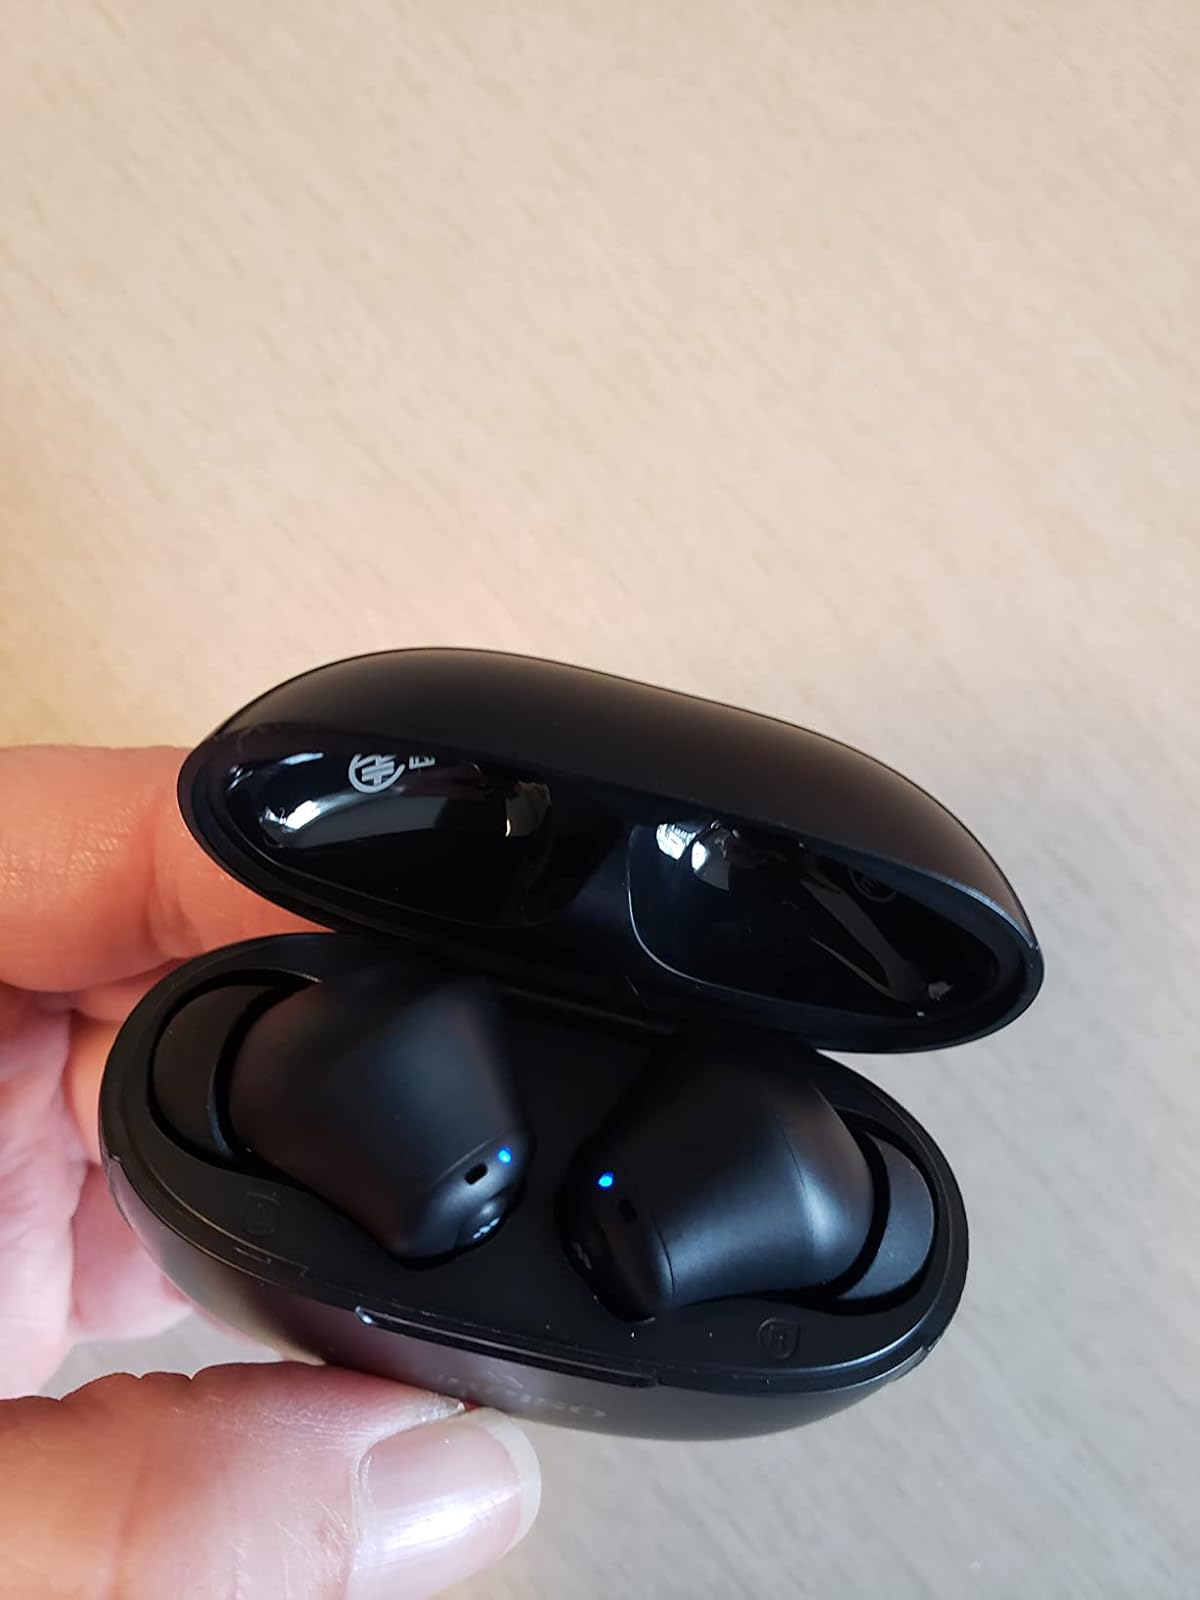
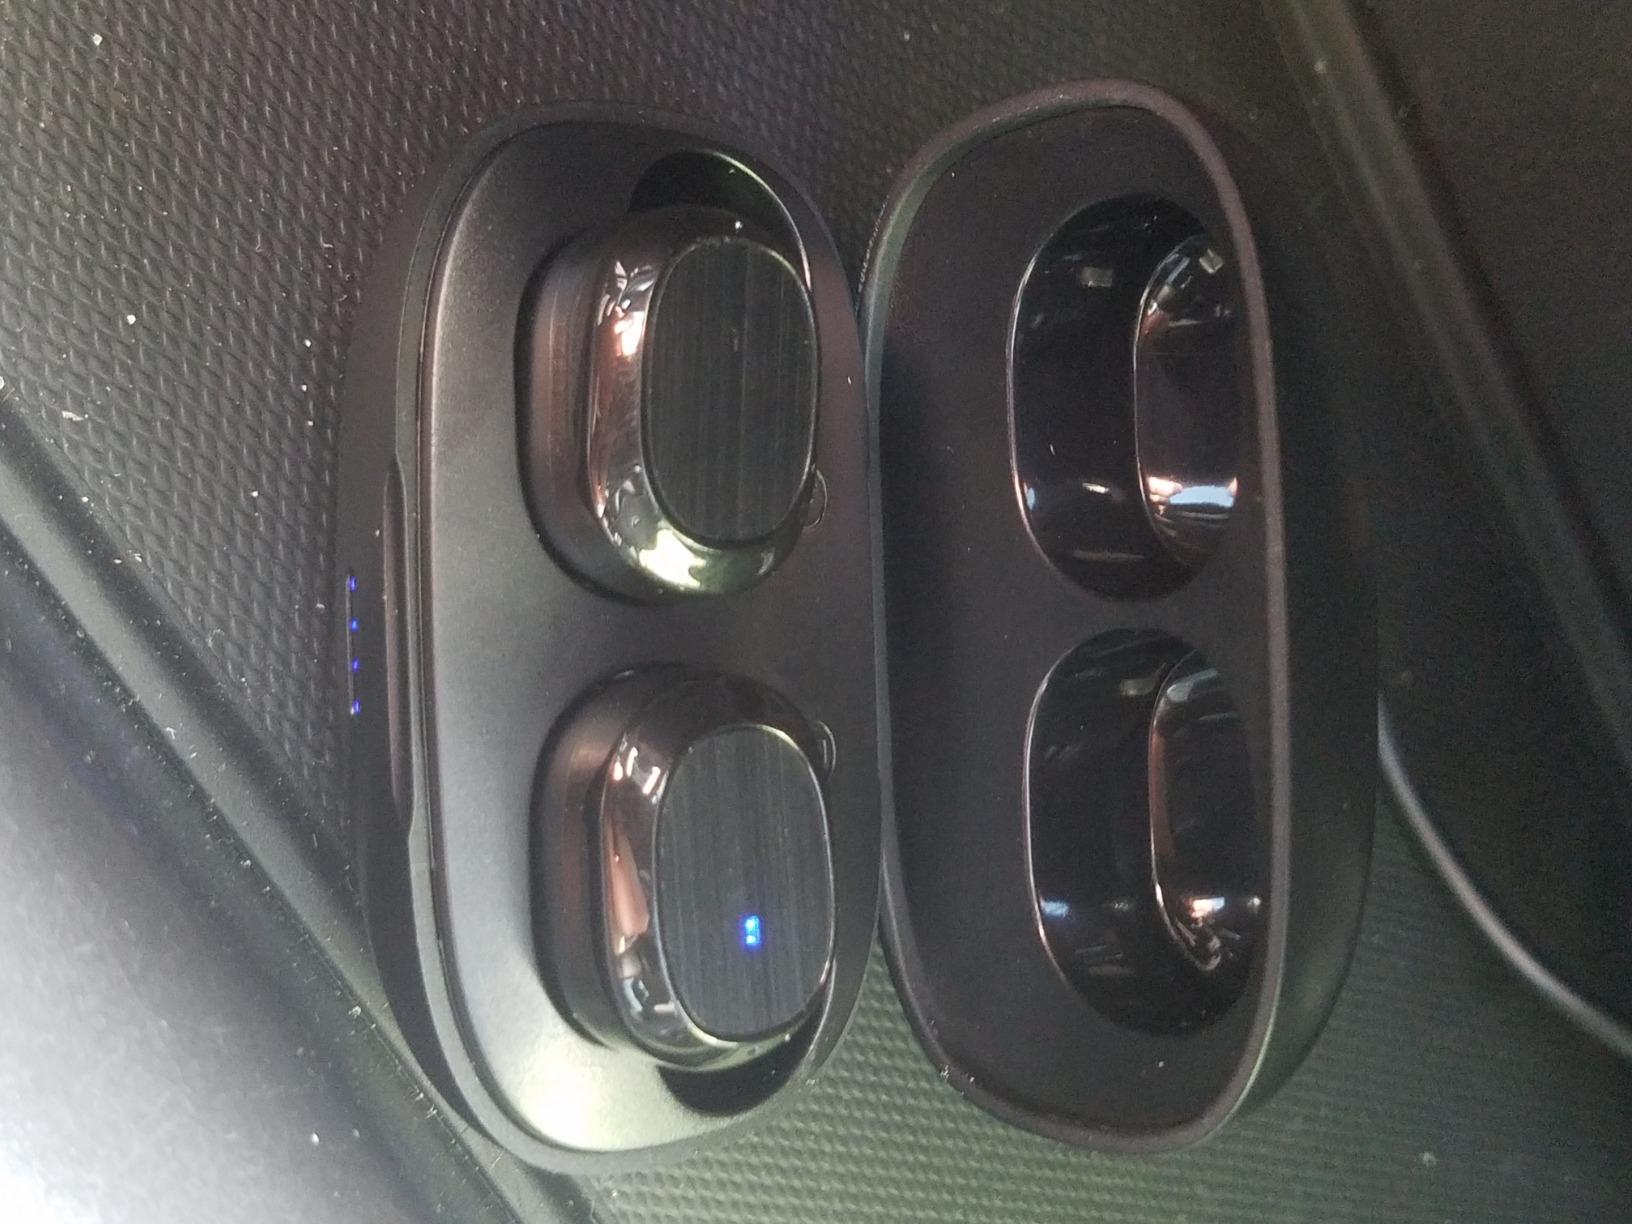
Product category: earbuds
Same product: no